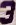
Number: 3